Methodist Episcopal Church

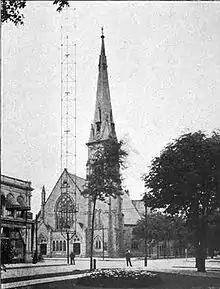
Established in 1810, Central United Methodist Church in Detroit is the oldest Protestant church in Michigan. The current building was constructed in 1866.

The 1812 General Conference was the first to convene under the new rules adopted in 1808. This conference, meeting in New York City, made local deacons eligible for ordination as elders. The Ohio and Tennessee Conferences were created to replace the Western Conference. This made nine in all, the others being the New York, New England, Genesee (including circuits in Upper and Lower Canada), South Carolina, Virginia, Baltimore and Philadelphia conferences.